Ben Foster (actor)

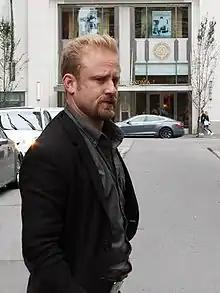
Foster at the Toronto Film Festival in 2015

Foster began working as an actor when he was 16 years old. In 1996 and 1997, he starred in the Disney Channel television series "Flash Forward". His first major film role was in the 1999 Barry Levinson film, "Liberty Heights", which Todd McCarthy described as an "outstanding bigscreen debut."